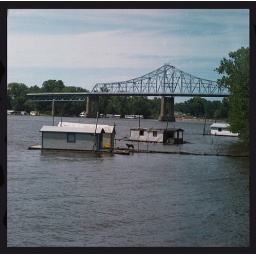
cass street bridge over mississippi river.